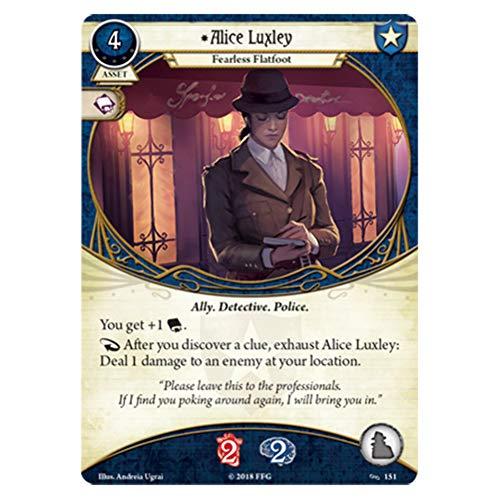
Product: Fantasy Flight Games Ah LCG: The Wages of Sin
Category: Toys & Games | Games & Accessories | Card Games
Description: Introduction of spectral encounter deck offers new Terrors to challenge your team.
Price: $11.96
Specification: ProductDimensions:6x3.6x0.9inches|ItemWeight:4.2ounces|ShippingWeight:4.2ounces(Viewshippingratesandpolicies)|ASIN:B07PHHBWKK|Itemmodelnumber:AHC31|Manufacturerrecommendedage:14yearsandup